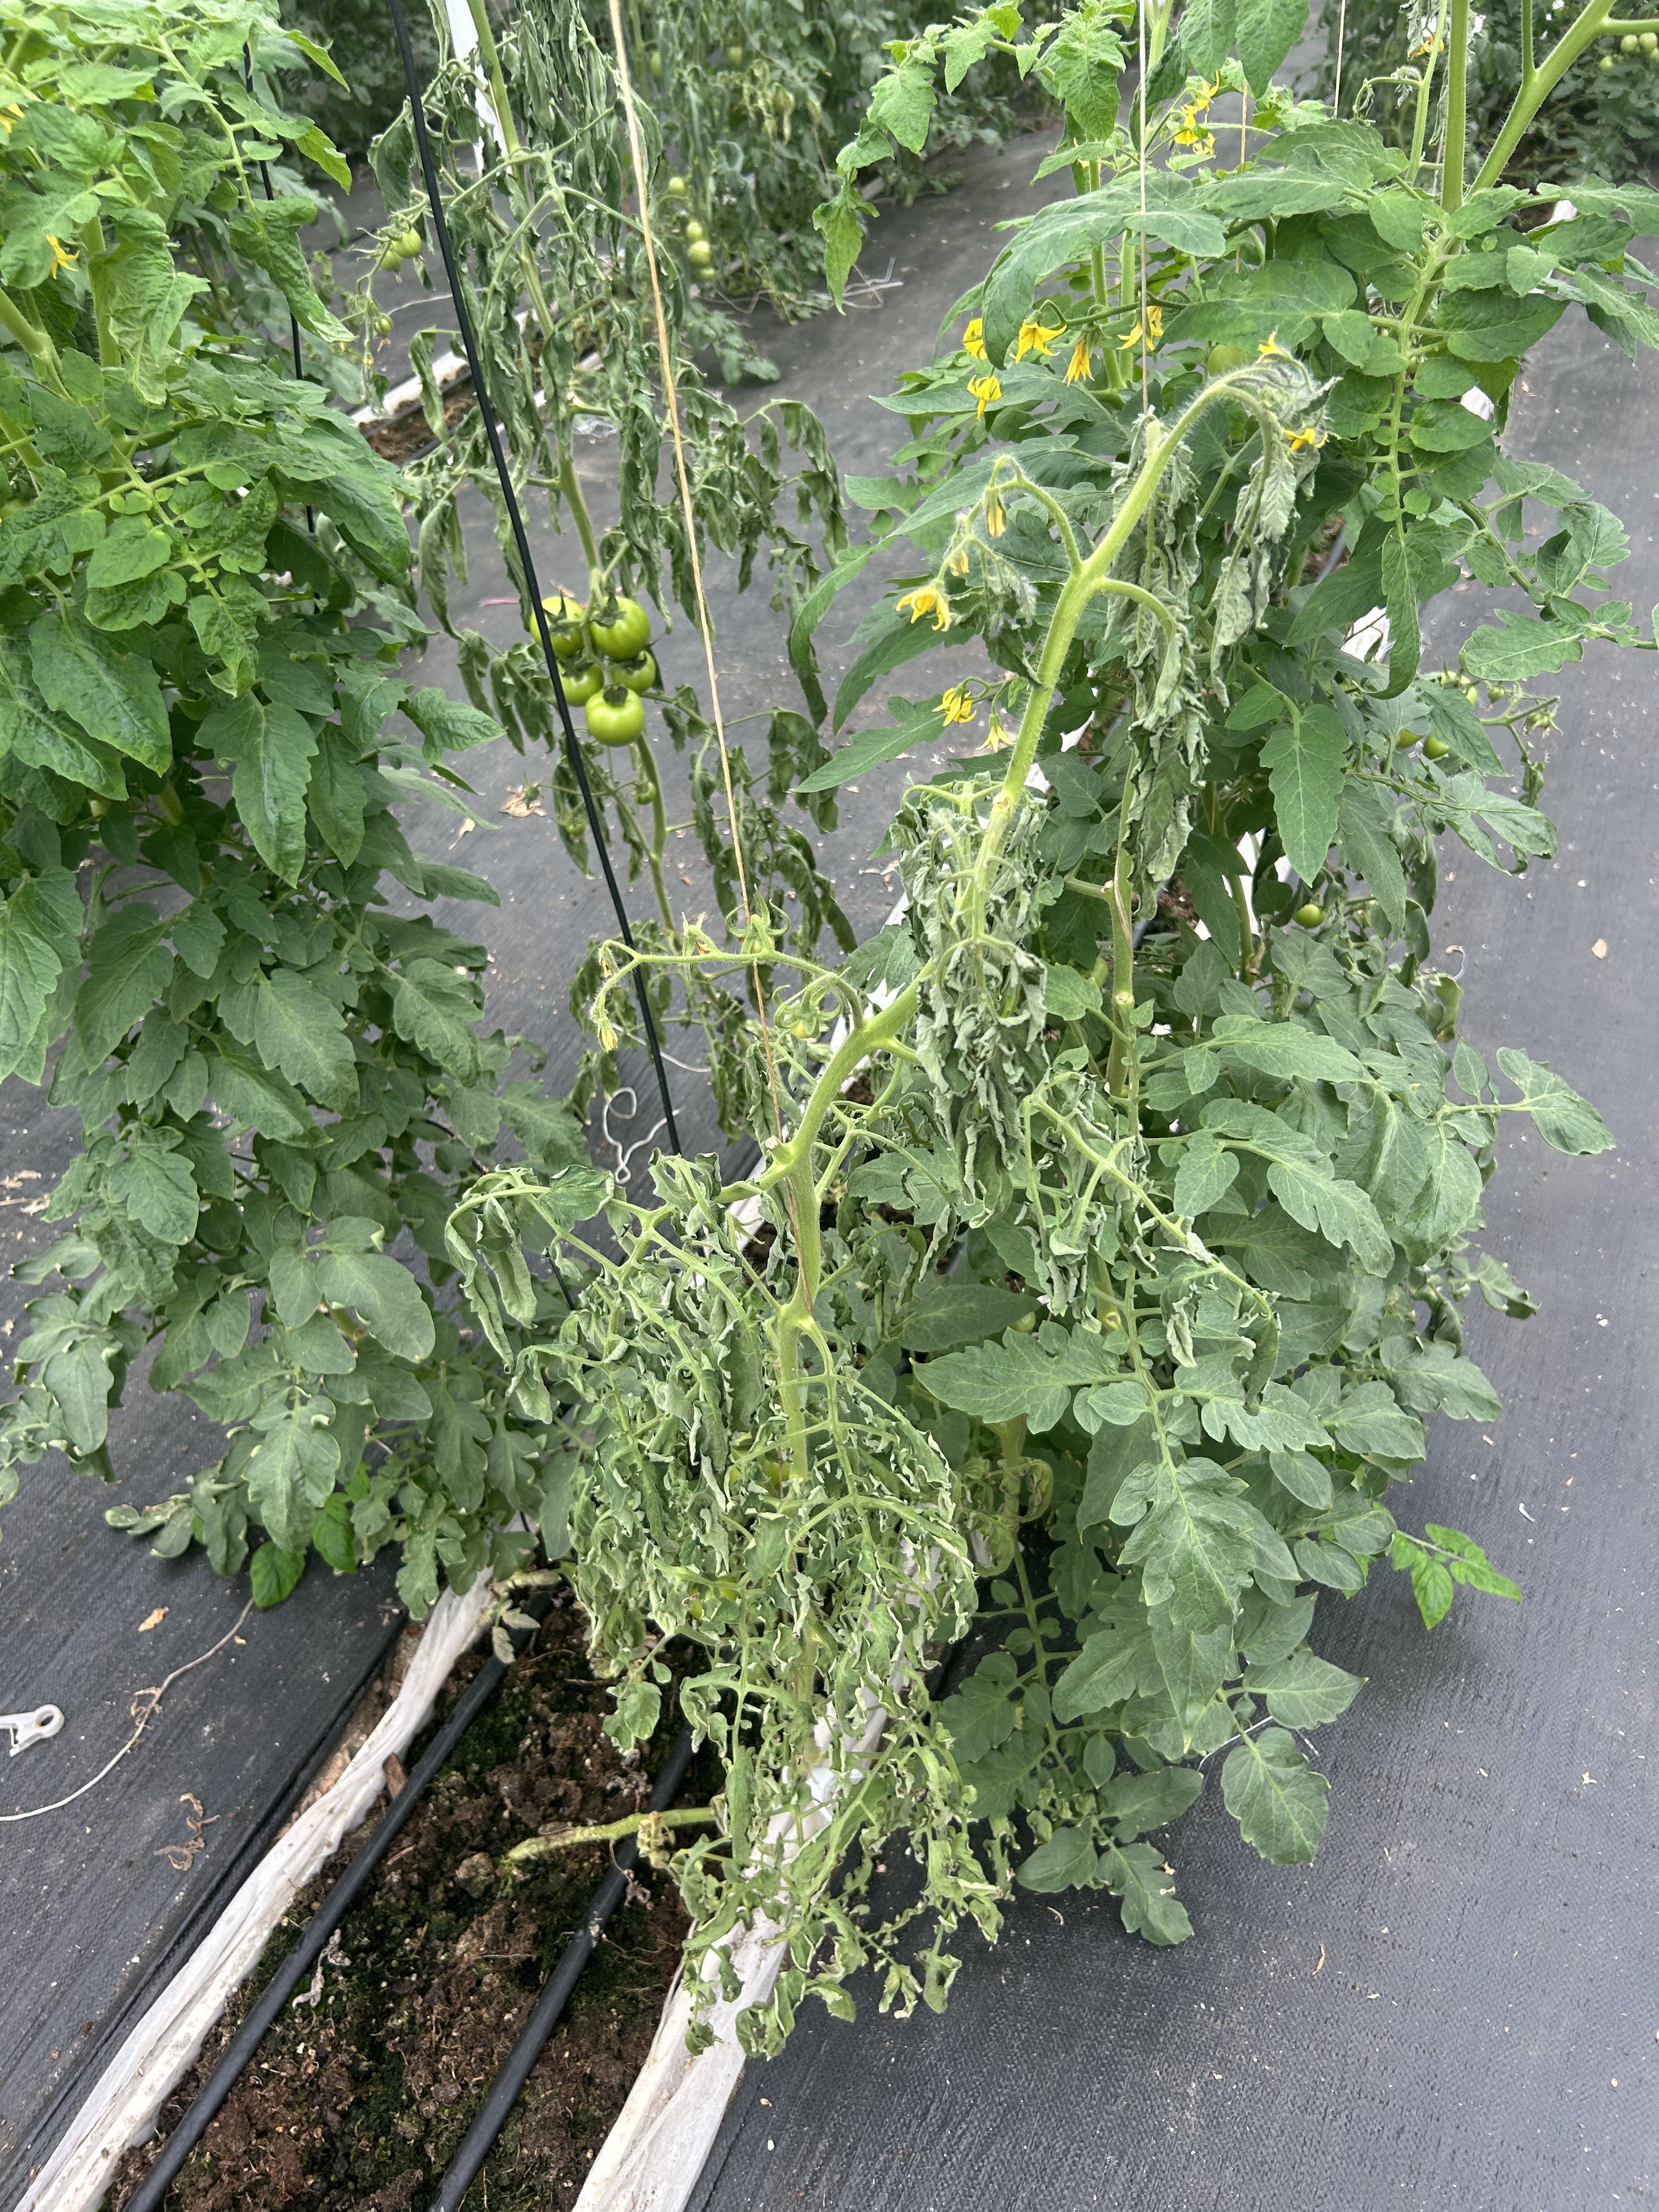
Disease: Wilt